Cingulum (tooth)

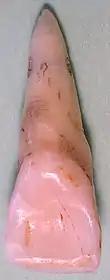
Lingual (interior) view of an upper incisor. The cingulum is highlighted near the base.

In dentistry, cingulum (Latin: girdle) is an anatomical feature of the tooth and referred to as the small raised area of an anterior tooth, including central incisors, lateral incisors and canines). It makes up the bulk of the tooth near the gum line and is located at the back (tongue side) of the tooth. The convexity of the cingulum from one side of the tooth to the other side resembles a girdle circling the back of the tooth at the cervical third of the anatomical crown. The cingulum represents the developmental lobes at the back of the teeth.